Mercury Montclair

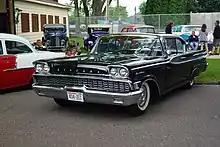
1959 Mercury Montclair 2-door Hardtop Cruiser

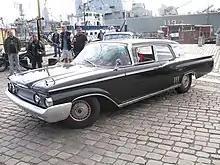
1960 Mercury Montclair 4-door sedan

For 1957, Mercury again revised its sedan line, with the Montclair becoming its mid-range offering, now slotted below the newly introduced Turnpike Cruiser. Mercurys grew in size, shifting to a 122-inch wheelbase, adopting a perimeter style frame, designed to accommodate a lower, wider body which allowed for a lower floor, and elevating all Mercury products above the new Edsel.